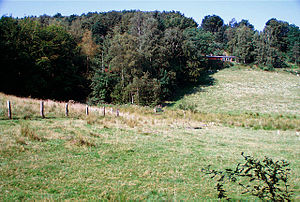
Lundby Bakker
Lundby Bakker
Lundby Bakker og Lundby Krat er et markant, kuperet landskab beliggende ca. 10 km sydøst for Aalborg, mellem Gistrup og Lundby. De højeste punkter udgøres af Risbjerg og Alsbjerg, hvorfra der er god udsigt over Himmerland. Området har smalle dybe kløfter og stejle skrænter. I dag er området overvejende bevokset med skov.